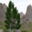
Label: pine_tree